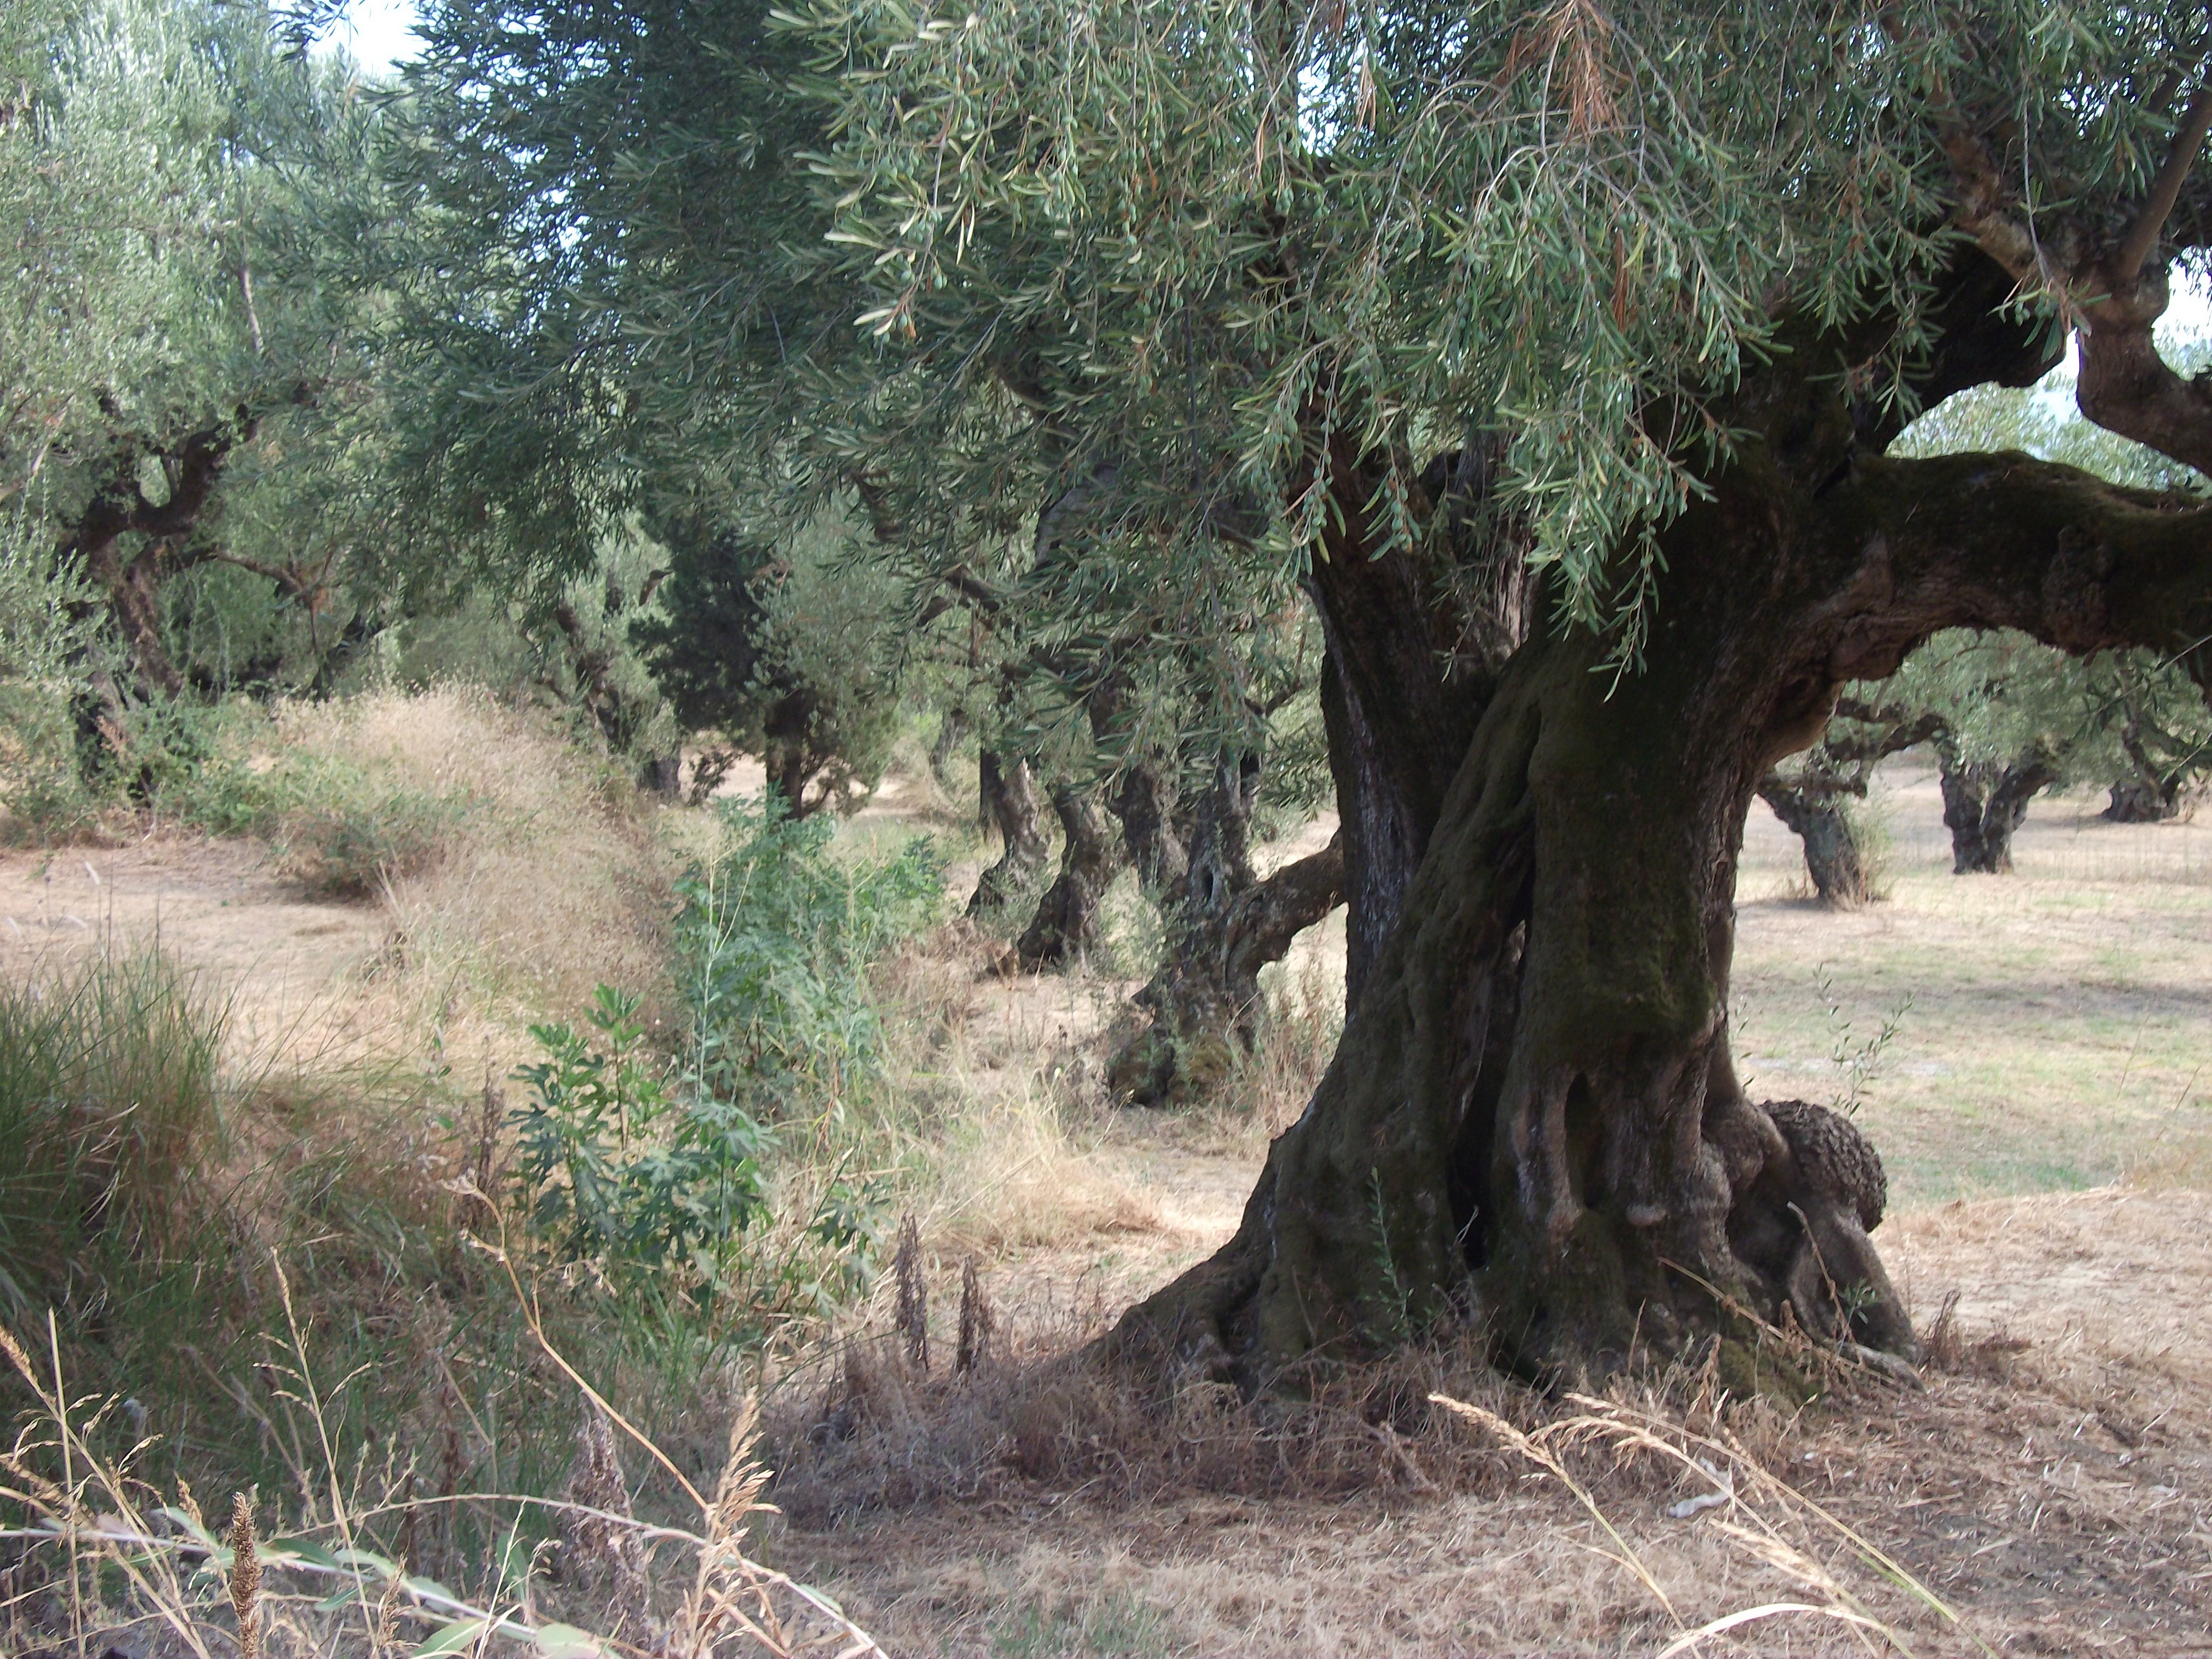
tree, nature, forest, plant, savanna, trees, shrub, woodland, ecosystem, olive trees, flowering plant, woody plant, land plant